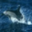
Label: dolphin